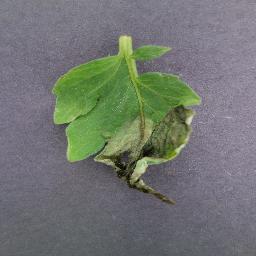
Label: Tomato___Late_blight